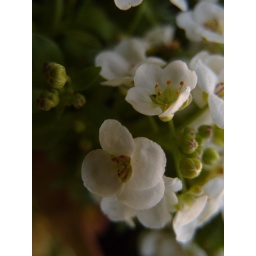
Container plant in flower box